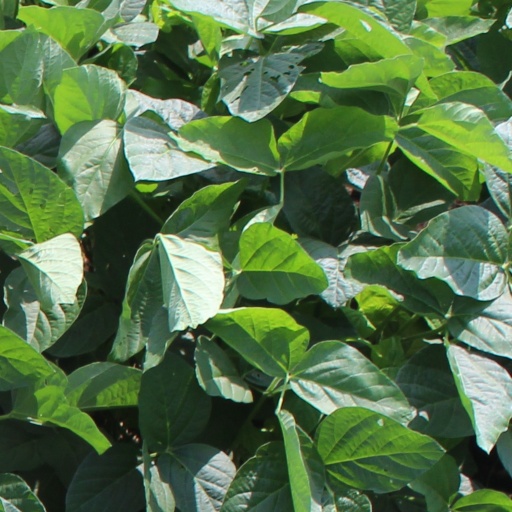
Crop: soybean